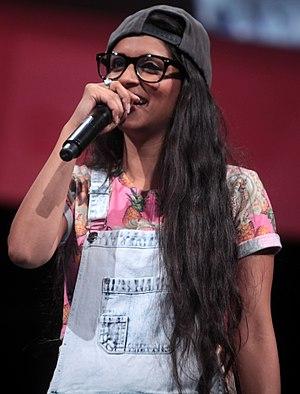
Lilly Singh, mieux connue par son pseudonyme IISuperwomanII, est une YouTubeuse, animatrice, humoriste et actrice canadienne. Depuis la création de sa chaine YouTube en 2010, elle comptabilise plus de 2,5 milliards de vues sur ses vidéos et sa chaine compte près de 14 millions d'abonnés.